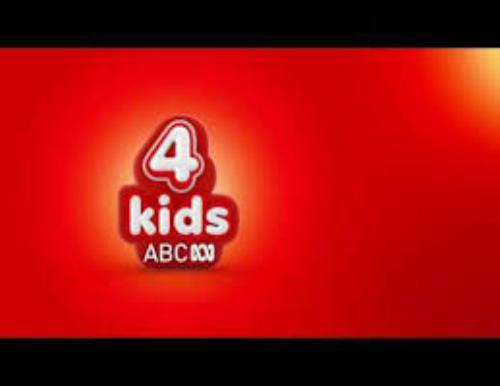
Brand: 4Kids
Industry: Leisure